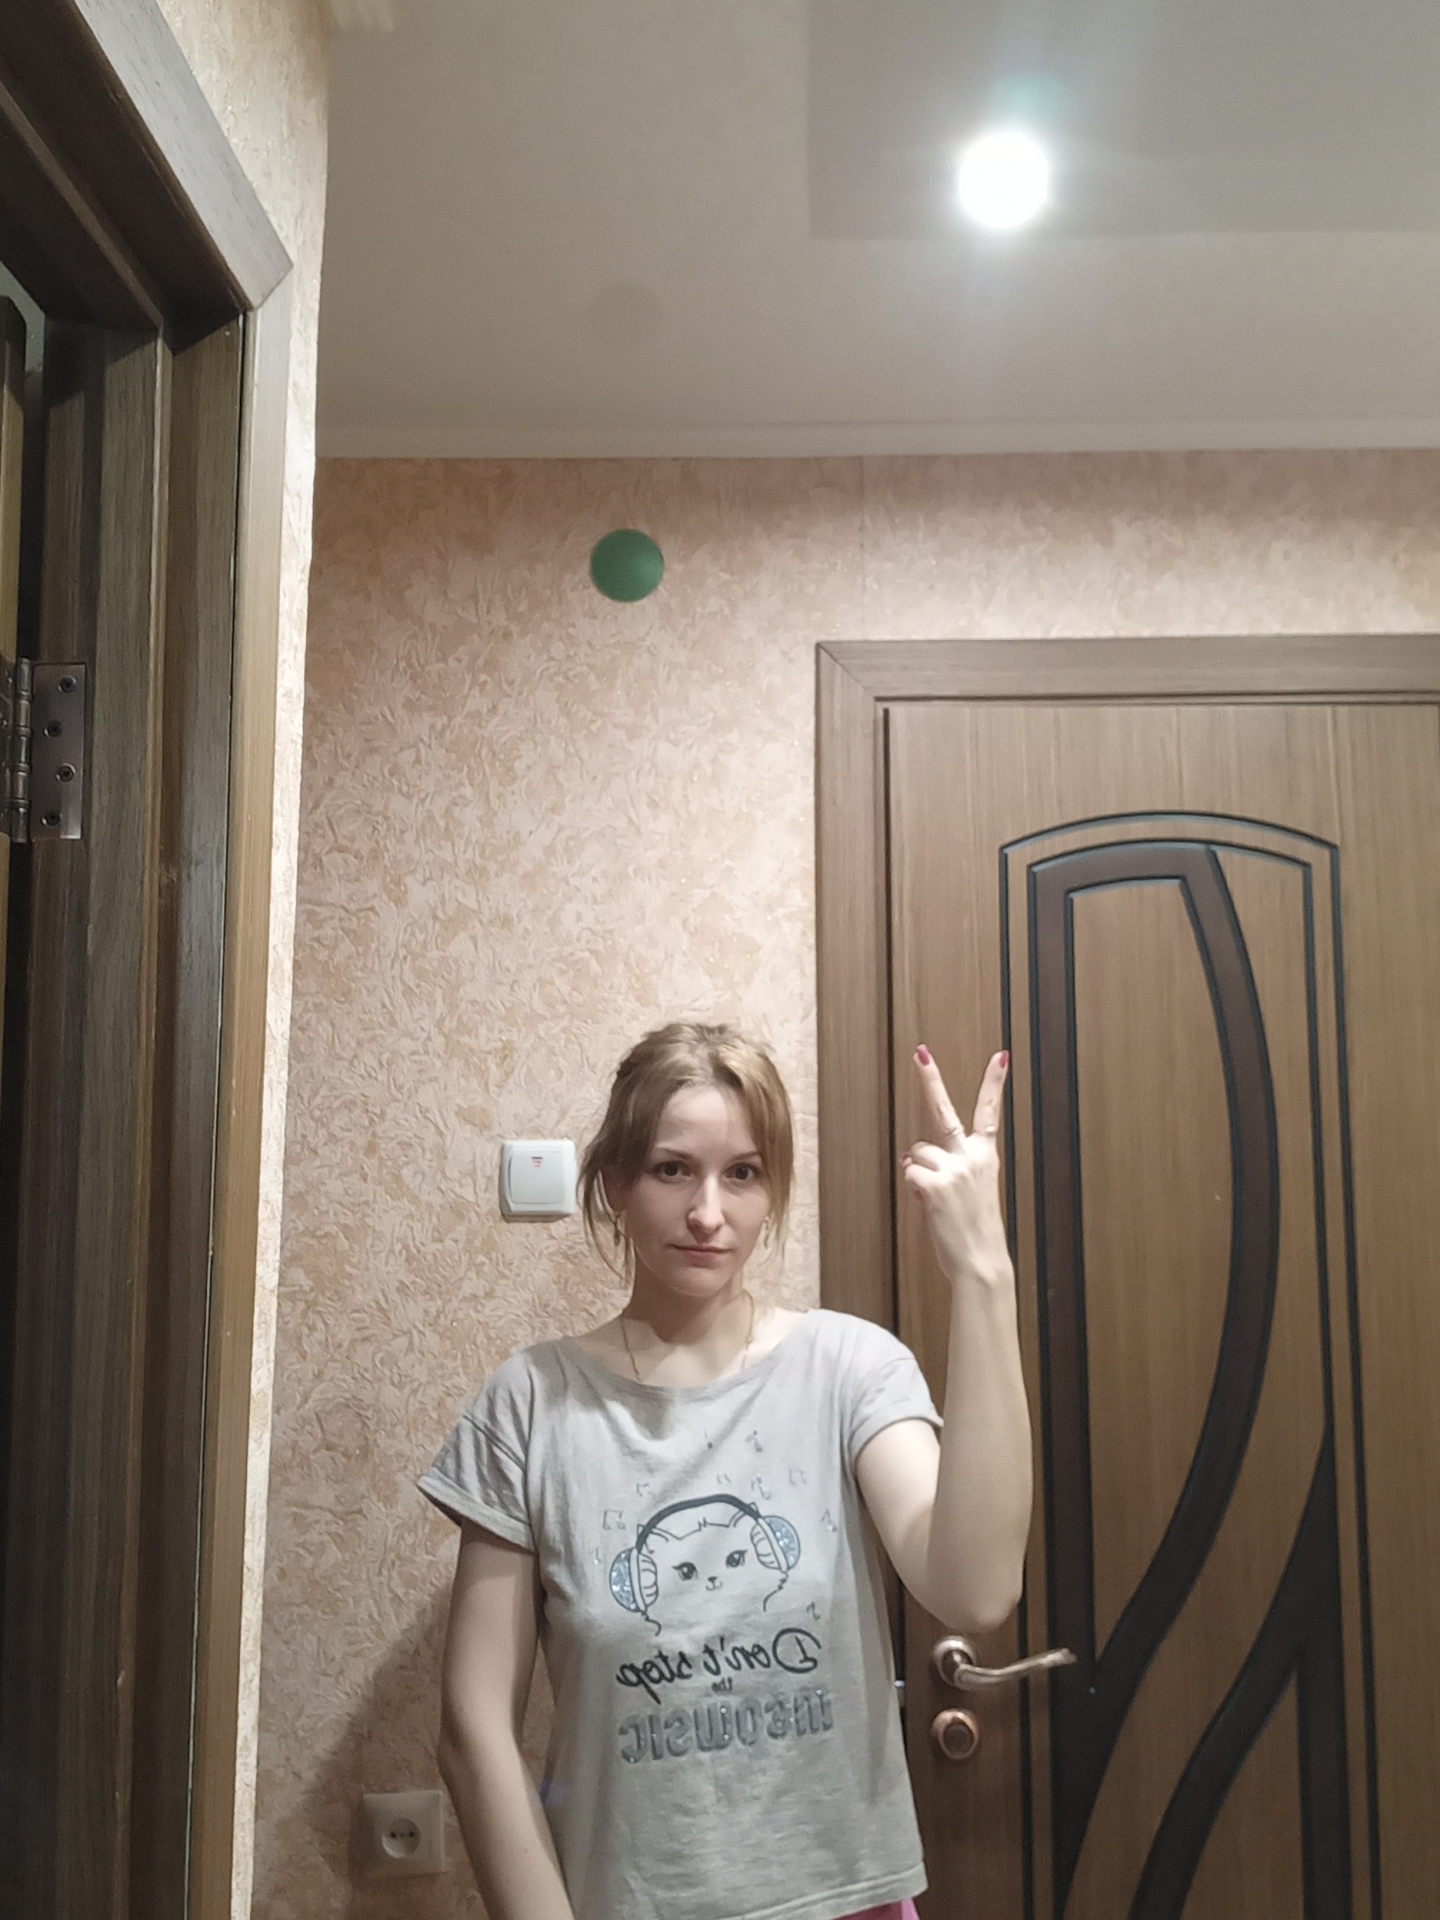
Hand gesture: peace_inverted